Tawawa, Ohio

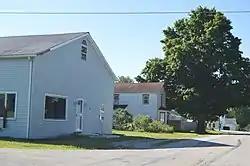
Houses on Tawawa-Maplewood Road

Tawawa was originally called New Palestine, and under the latter name was laid out in 1832. A post office called Tawawa was established in 1848, and remained in operation until 1905. The name Tawawa was the Native American name for Mosquito Creek.